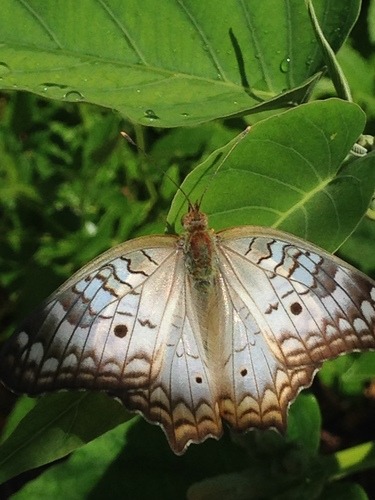
Scientific name: Anartia jatrophae
Common name: White peacock
Family: Nymphalidae
Order: Lepidoptera
Pollinator type: Primary pollinator
Habitat: Gardens, parks, and open areas
Geographic range: Southern United States to Argentina
Conservation status: Least Concern